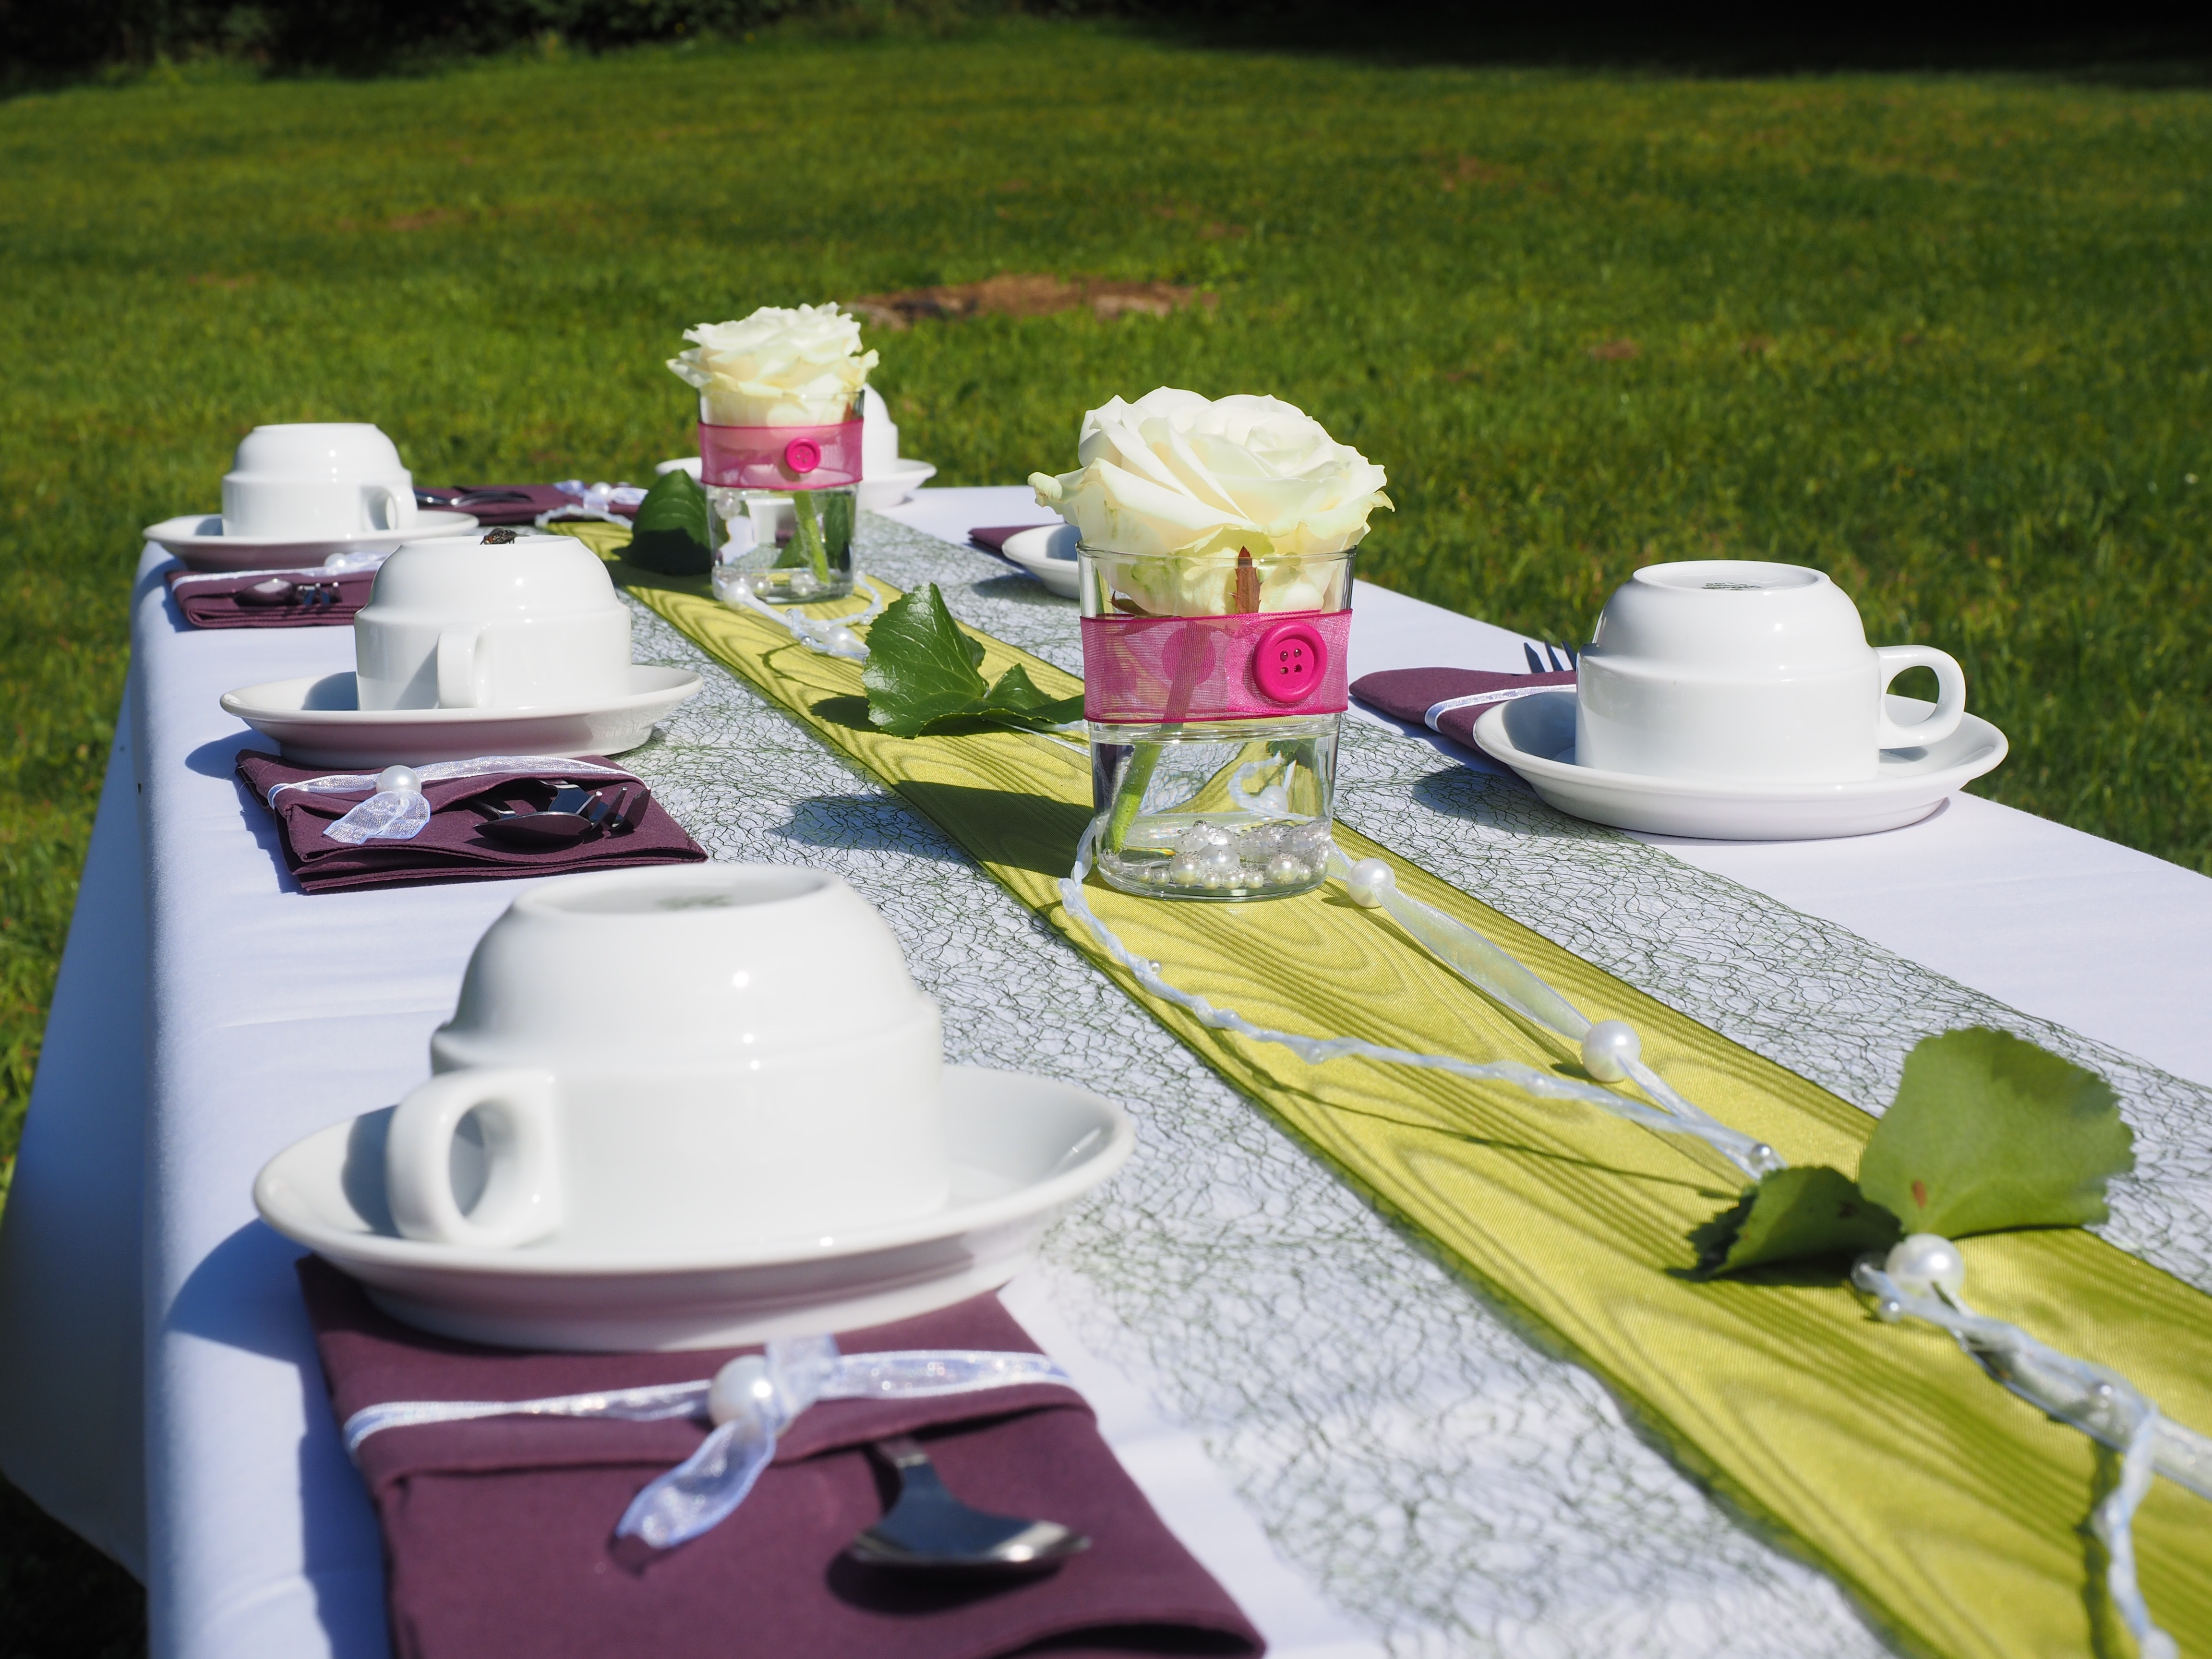
table, board, flower, celebration, meal, green, wedding, picnic, festival, cover, gedeckter table